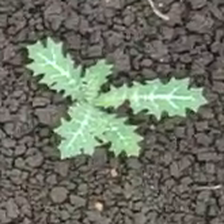
Weed species: Bilayat_(Mexicana_Argemone)